History of the Memphis Grizzlies

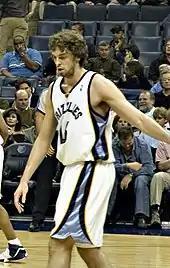
Pau Gasol as a member of the Grizzlies.

In the 2001 NBA draft, the Atlanta Hawks chose Pau Gasol as the 3rd overall pick, who was traded to the Grizzlies. Forward Shane Battier was selected with the 7th pick in the same draft by the Vancouver Grizzlies. They also acquired Jason Williams from the Sacramento Kings in exchange for Mike Bibby that same year. After the Grizzlies' first season in Memphis, Gasol won the NBA Rookie of the Year Award. The Grizzlies also drafted Shane Battier, who quickly became an unofficial spokesman for the team and a fan favorite. However, despite the strong draft class, general manager Billy Knight was let go. After Knight's departure and the season, the team hired former Los Angeles Laker and Hall of Famer Jerry West as general manager in 2002, who later received the 2003–04 NBA Executive of the Year Award. After West's arrival the team was changed a great deal from Knight's team, with the removal of Sidney Lowe as head coach after 0–8 start to the season and a great deal of player movement, with players such as Mike Miller and James Posey becoming vital to the team's success. During the 2002–03 season, Hubie Brown was hired to coach the Grizzlies.